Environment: real
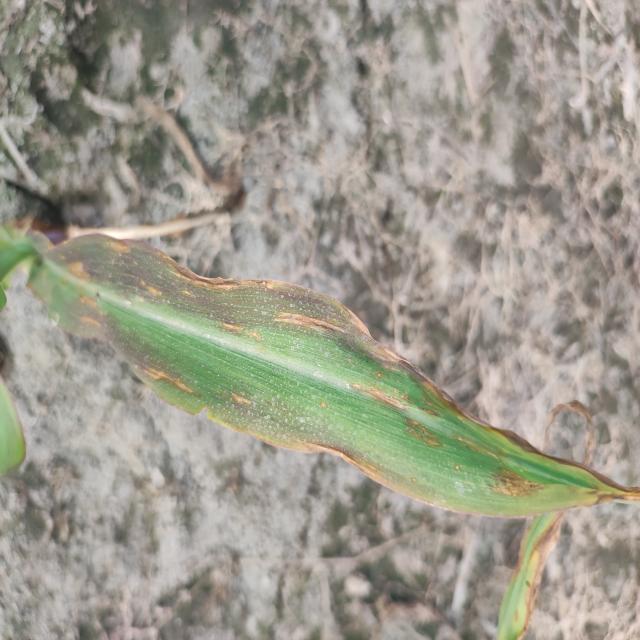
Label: phosphorus_deficiency